Lewiston–Queenston Bridge

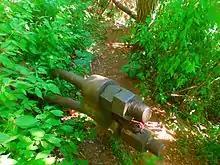
A former suspension cable support in Lewiston for the old suspension bridge in July 2016

Reminders of the earlier bridge are still visible in the area. First is two columns that lie within the Earl W. Brydges Artpark State Park. Second is the original plaque, now located midspan alongside the road, right at the border between the two countries. The plaque is flanked by a US and a Canadian flag.